Scottish Reformation

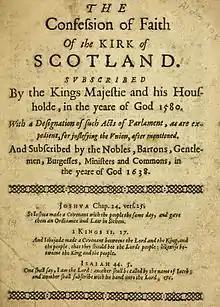
A later edition of the Scots Confession

James V died in 1542, leaving the infant Mary, Queen of Scots as his heir, with the prospect of a long minority. At the beginning of Mary's reign, the Scottish political nation was divided between a pro-French faction, led by Cardinal Beaton and by the Queen's mother, Mary of Guise, and a pro-English faction, headed by Mary's prospective heir James Hamilton, Earl of Arran. Initially Arran became Regent, backed by the small "evangelical party" at court, who favoured religious reform. The act of Parliament of 1543 removed the prohibition against reading the Bible in the vernacular. A planned marriage between Mary and Edward, the son of Henry VIII of England, which had been agreed under the Treaty of Greenwich (1543), led to a backlash in Scotland and a coup led by Cardinal Beaton. He repudiated the reforming policies, and all consideration of an English marriage for the Queen, angering the English. They invaded to enforce the match, an action later known as the "rough wooing", which devastated south-east Scotland.